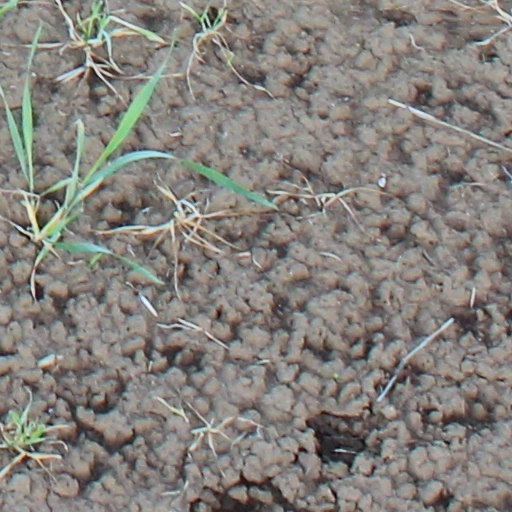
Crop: wheat